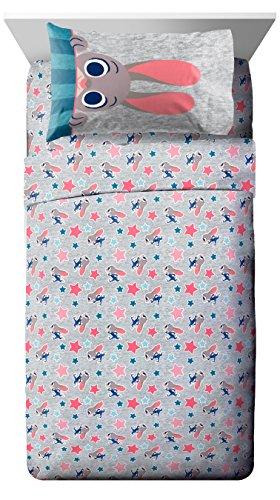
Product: Disney/Pixar Zootopia 'Bunny Ears' 3 Piece Sheet Set, Twin
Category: Home & Kitchen | Bedding | Kids' Bedding | Blankets & Throws
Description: Includes 1 Twin Microfiber Sheet Set.
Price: $22.35
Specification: ProductDimensions:75x39x1inches|ItemWeight:2.09pounds|ShippingWeight:2.1pounds(Viewshippingratesandpolicies)|Manufacturer:JayFrancoandSons,Inc.|ASIN:B01AMV8PXA|Itemmodelnumber:JF28541TICD